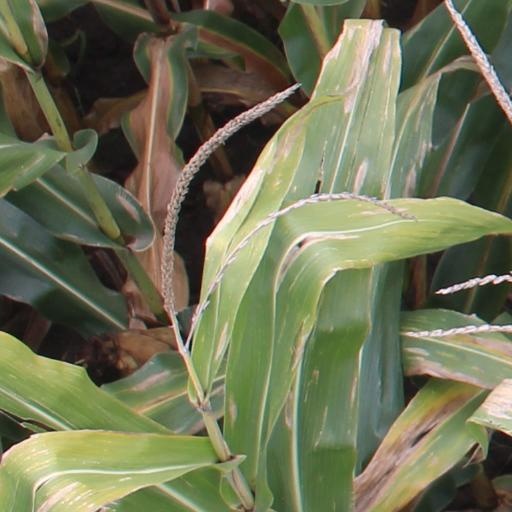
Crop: maize; corn